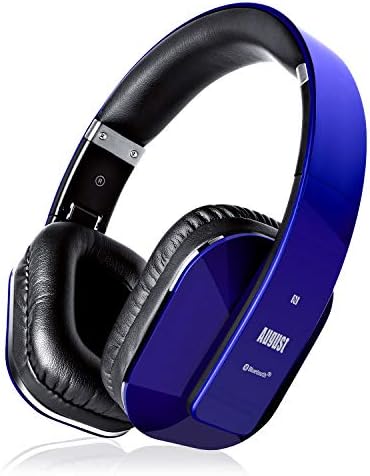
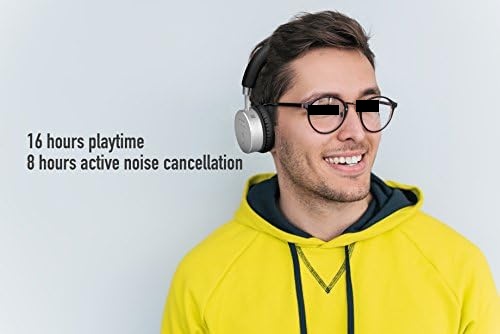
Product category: headphones
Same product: no